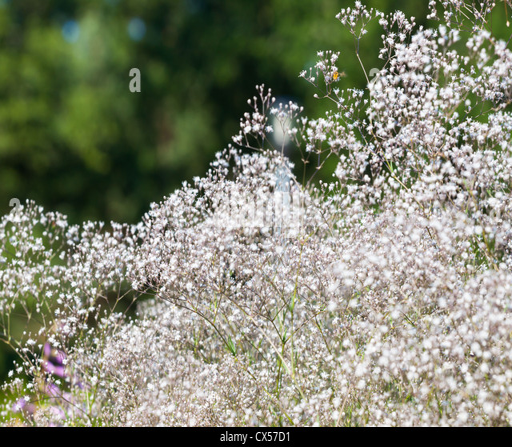
pretty small white flowers blooming in a garden